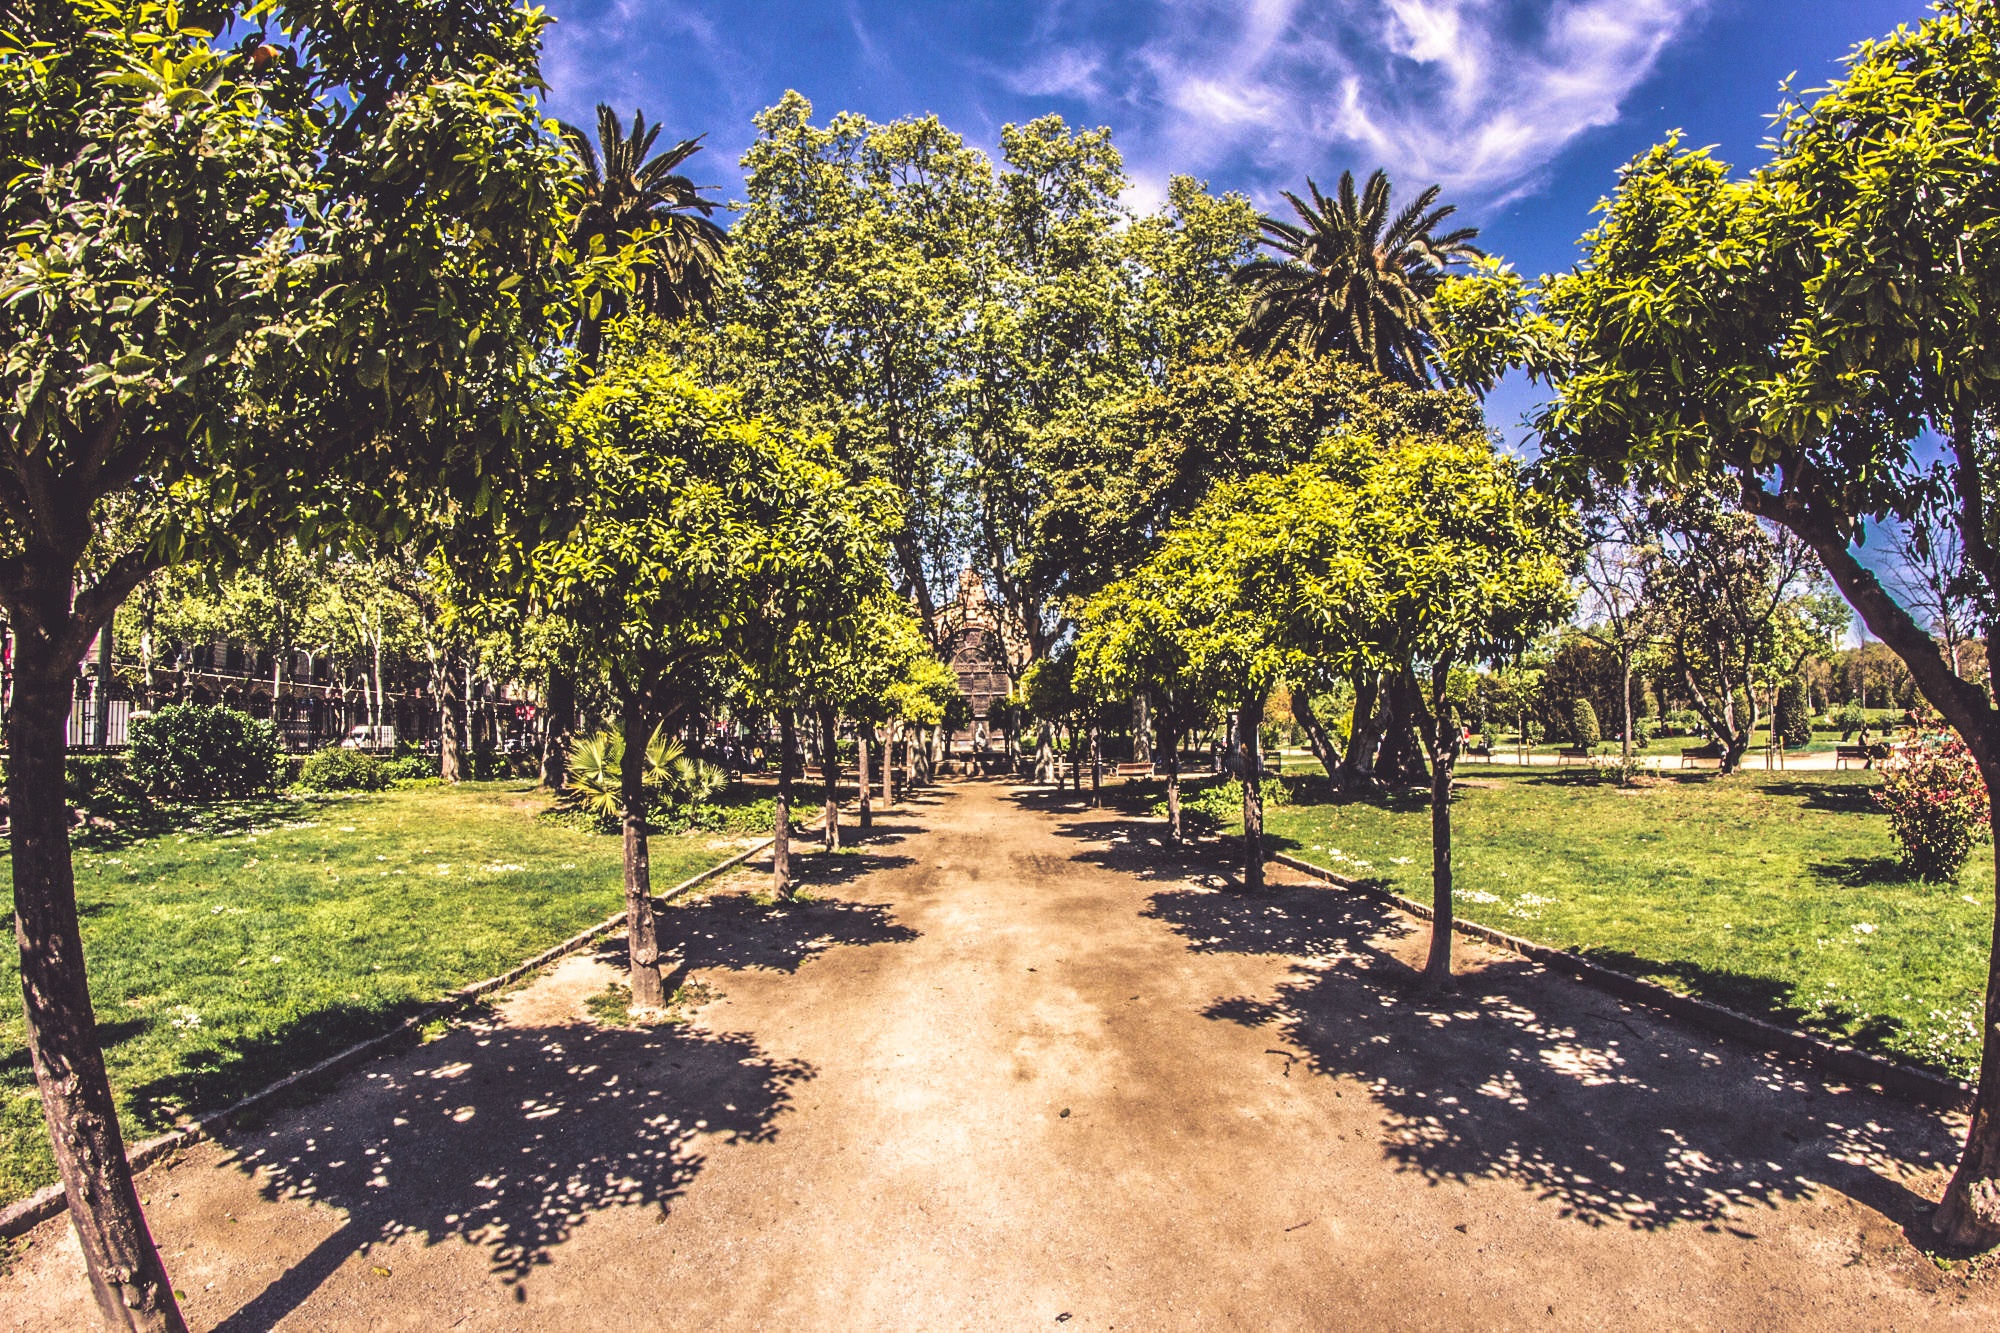
tree, plant, farm, produce, autumn, agriculture, garden, plantation, rural area, woody plant